Fríðrikur Petersen

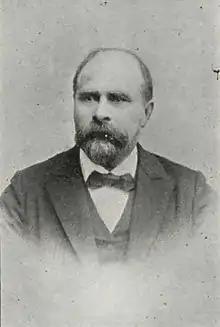
Fríðrikur Petersen

Fríðrikur Petersen (April 22, 1853 – April 26, 1917) was a noted Faroese Unionist politician and clergyman.